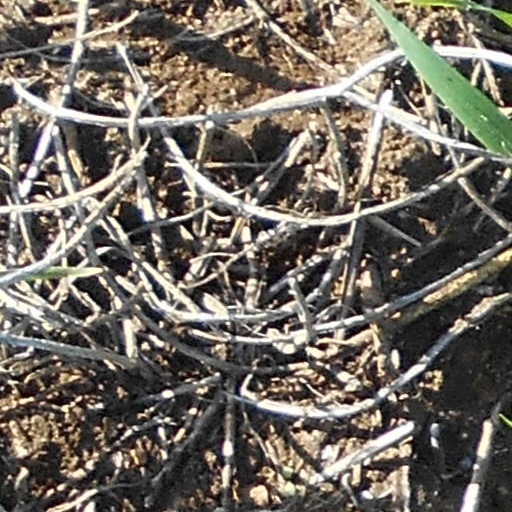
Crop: wheat